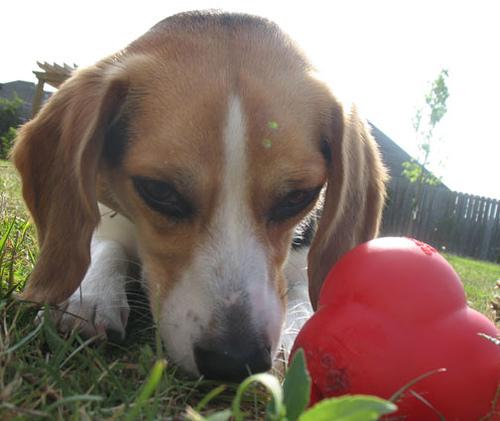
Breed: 276-n000113-beagle